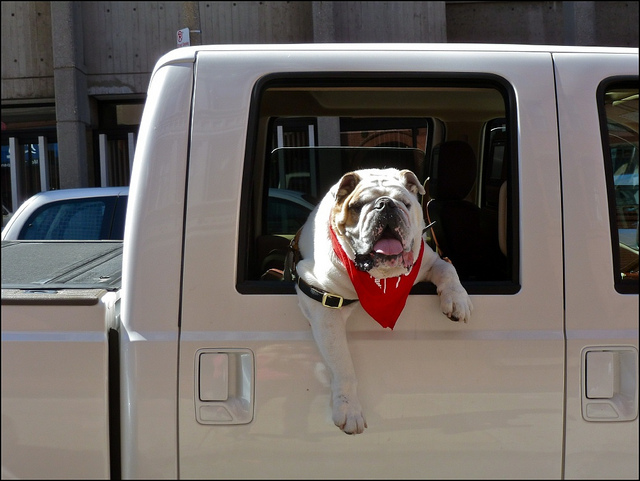
user: Given an image and a question. Answer the question in a short answer. Question: What is the complimentary color to the necktie? Short Answer:
assistant: red